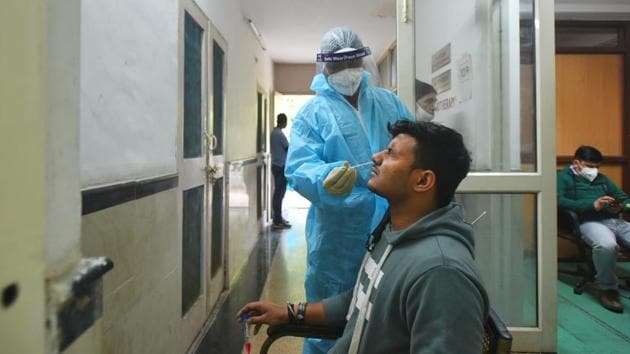
Objects detected:
Face_Shield
Mask
Gloves
Coverall